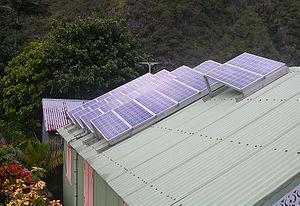
L'énergie solaire en France est constituée de trois filières énergétiques en développement rapide, bien qu'irrégulier, surtout depuis 2010.
L'énergie solaire photovoltaïque est une énergie électrique produite à partir du rayonnement solaire grâce à des panneaux ou des centrales solaires photovoltaïques. Elle est dite renouvelable, car sa source est considérée comme inépuisable à l'échelle du temps humain. En fin de vie, le panneau photovoltaïque aura produit 20 à 40 fois l'énergie nécessaire à sa fabrication et à son recyclage.